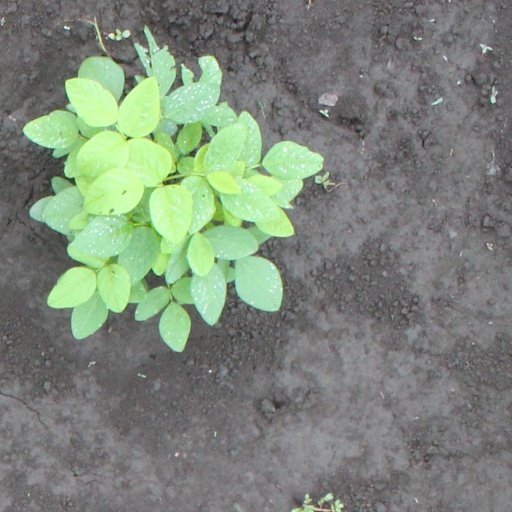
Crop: soybean